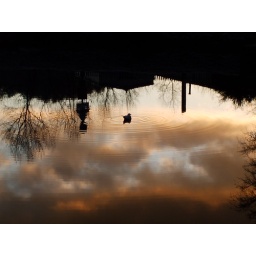
Bird on the water in the sky